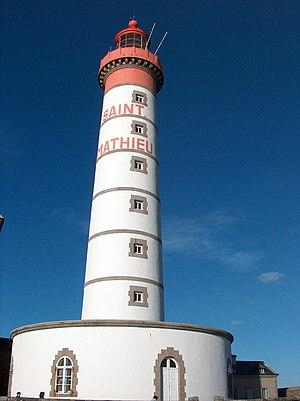
Phare de la pointe Saint-Mathieu (Bretagne).
Cet article recense une partie des monuments historiques du Finistère, en France.
Un phare est un système de signalisation employé, soit dans le domaine maritime, soit dans le domaine aéronautique.